Boy in Static

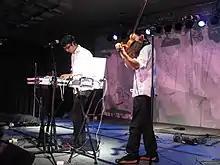
Boy in Static performing live in 2008

Boy in Static is an indie rock band currently based in San Francisco, California, composed of Alexander Chen and Kenji Ross. The band has toured internationally with bands such as 13 & God, Freezepop, and Lymbyc Systym.